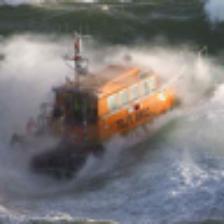
Label: NonHuman